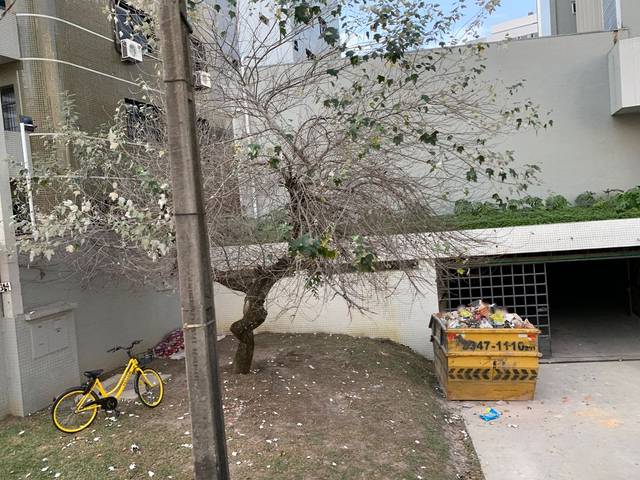
Region: Brazil
Coordinates: -25.421, -49.268